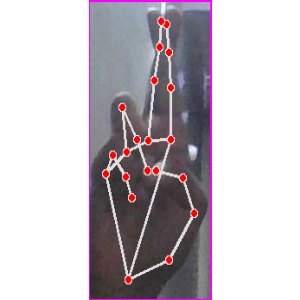
अक्षर: र